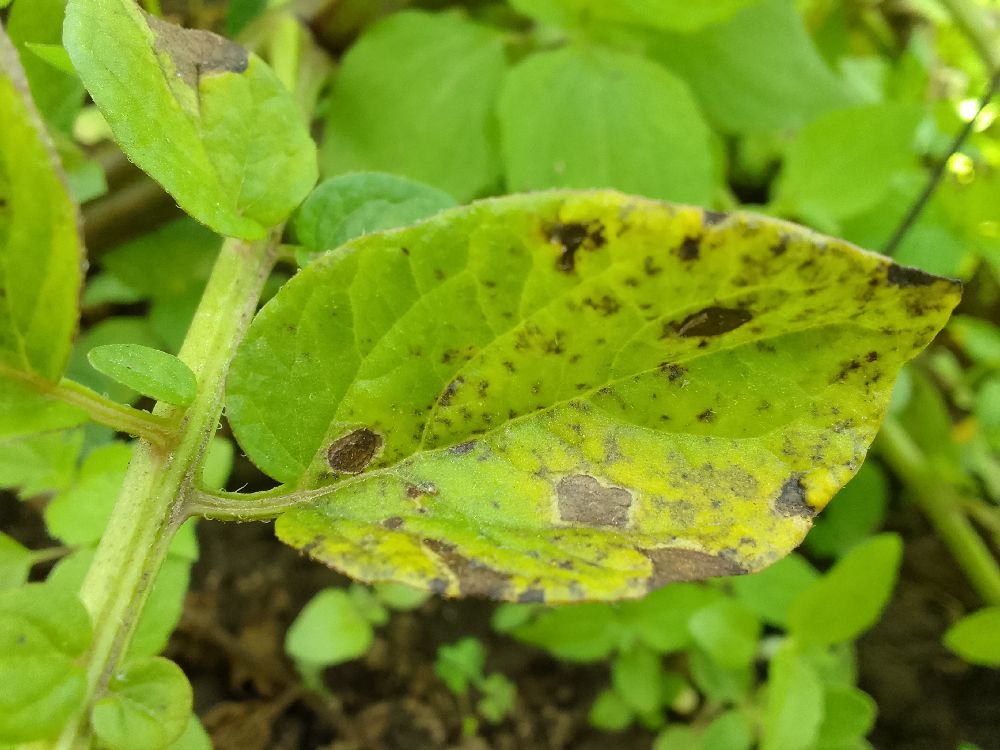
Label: Early blight